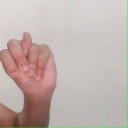
अक्षर: न